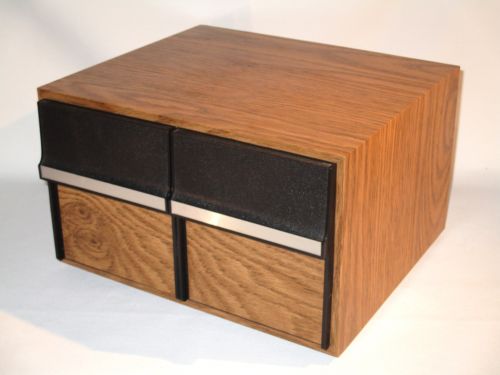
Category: cabinet